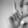
ASL letter: L